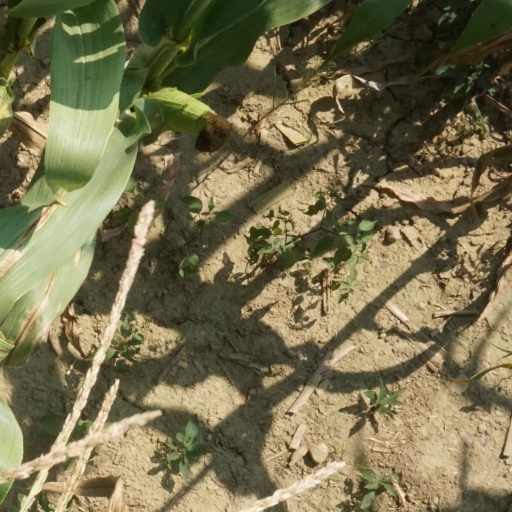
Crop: maize; corn